Zdenka Predná

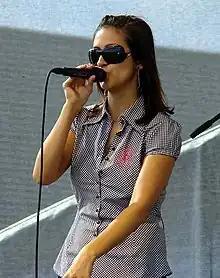

Zdenka Predná (31 March 1984) is a Slovak female singer. She is one of the most successful finalists of the Slovak version of the "Pop Idol," called "Slovensko hľadá Superstar" for season 2004–2005. Zdenka Predná has recorded two studio albums.